Catt Hall

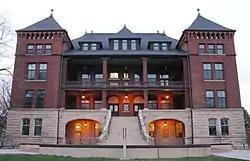
Catt Hall

Carrie Chapman Catt Hall is an administrative building completed in 1892, at Iowa State University which currently houses the College of Liberal Arts and Sciences, the Department of Philosophy and Religious Studies, and the Carrie Chapman Center for Women and Politics. The building is named for Carrie Chapman Catt, an American women's rights activist and founder of the League of Women Voters. She graduated from Iowa State in 1880 at the top of her class.